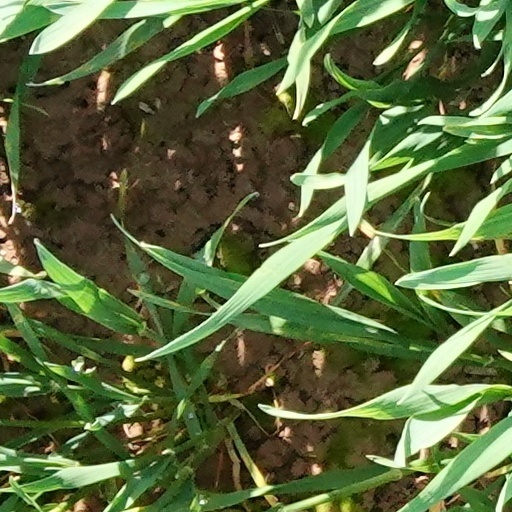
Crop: wheat